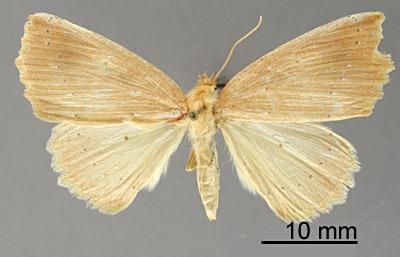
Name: Certima distans
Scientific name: Certima distans Dognin, 1912
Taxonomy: Animalia, Arthropoda, Insecta, Lepidoptera, Geometridae, Ennominae
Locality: Tochesito, Quindiu, Colombia, Colombia